List of accidents and incidents involving the Boeing B-52 Stratofortress

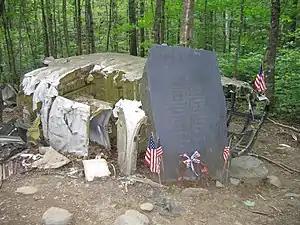
Memorial on Elephant Mountain.

On 10 August, a B-52C (tail number 54-2682) from the 99th Bombardment Wing (Heavy) crashed northeast of New Hampton, New Hampshire, after the nose radome failed in flight. The crew ejected safely. While on a training mission, the crew encountered problems after the radome detached in flight. The captain elected to divert to the nearest airport but due to poor weather conditions, ATC vectored the crew to RCAF Goose Bay Station, Labrador, Canada, about northeast of his position. As they believed they could not make it, the crew decided to bail out and abandoned the aircraft. It flew into the ground and crashed in a Spruce swamp located near Fremont, New Hampshire. The aircraft disintegrated on impact and all eight crew members were later found uninjured.